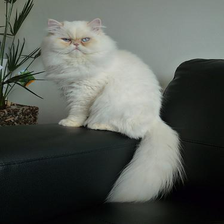
Species: cat
Breed: Persian